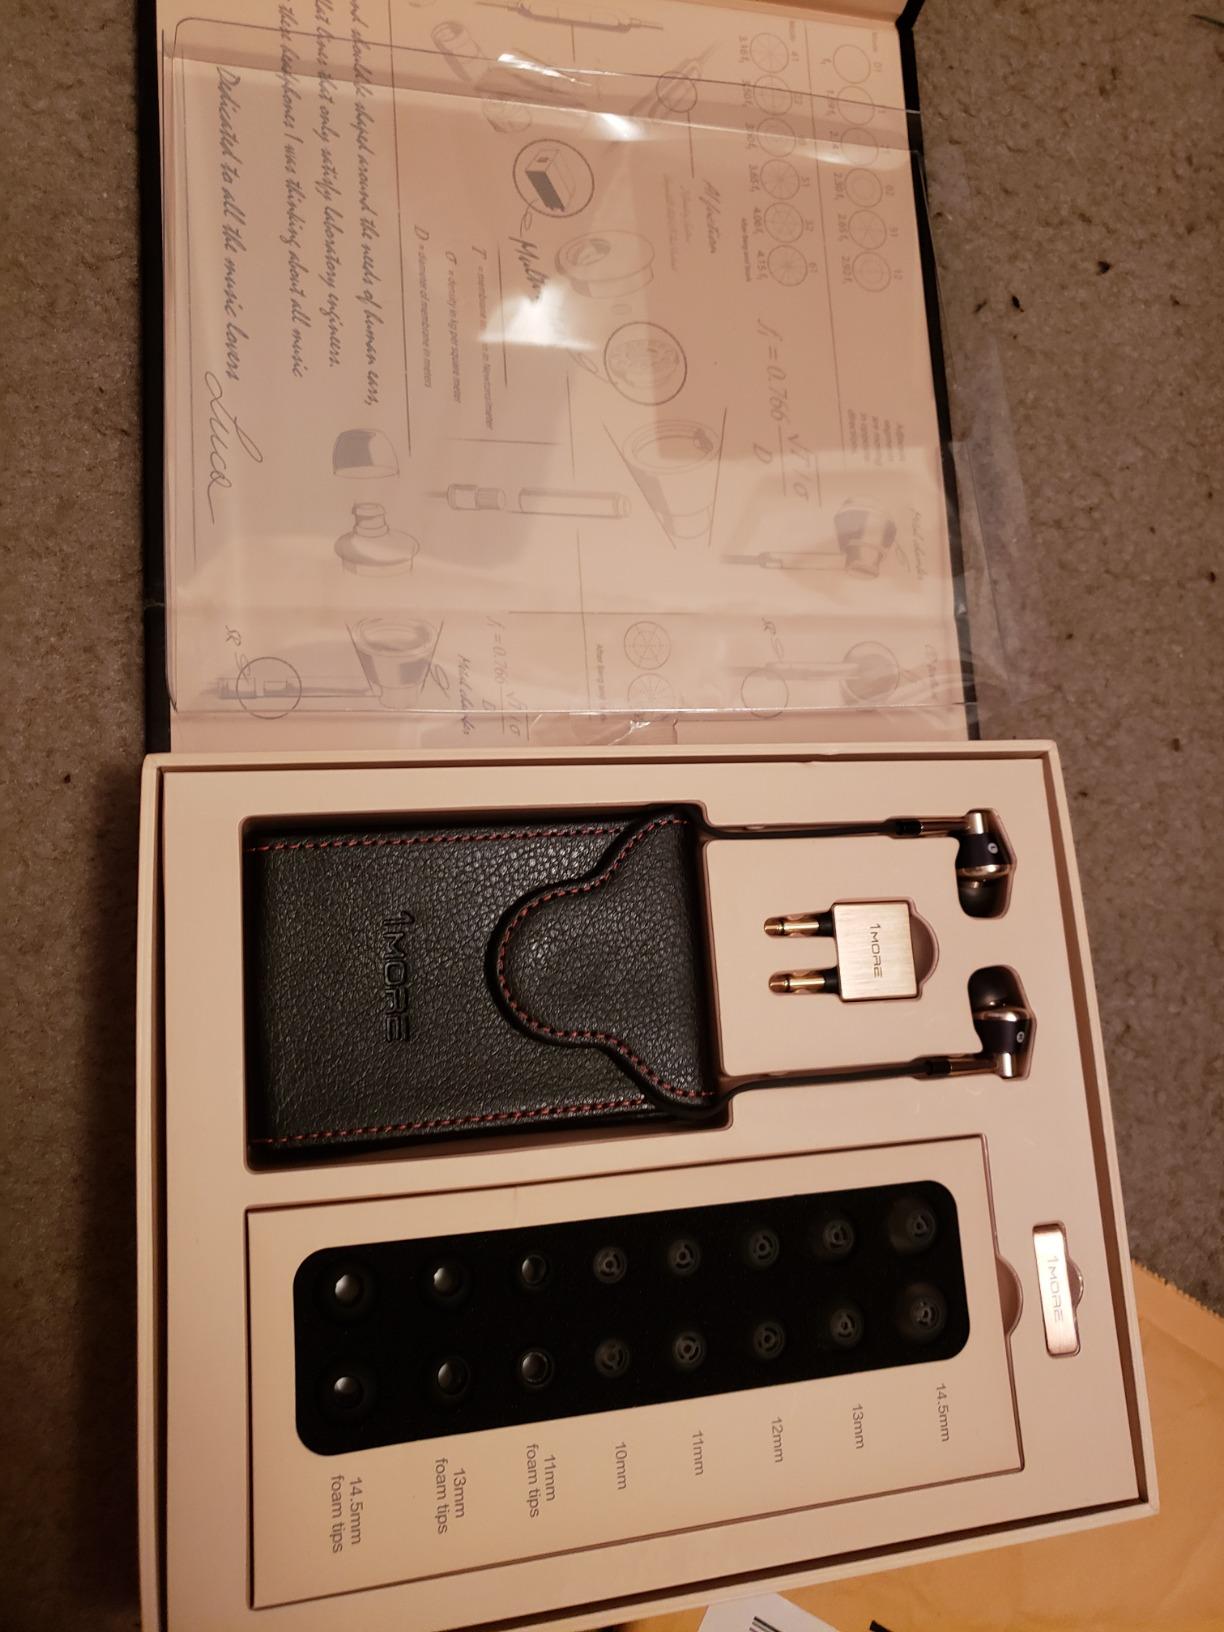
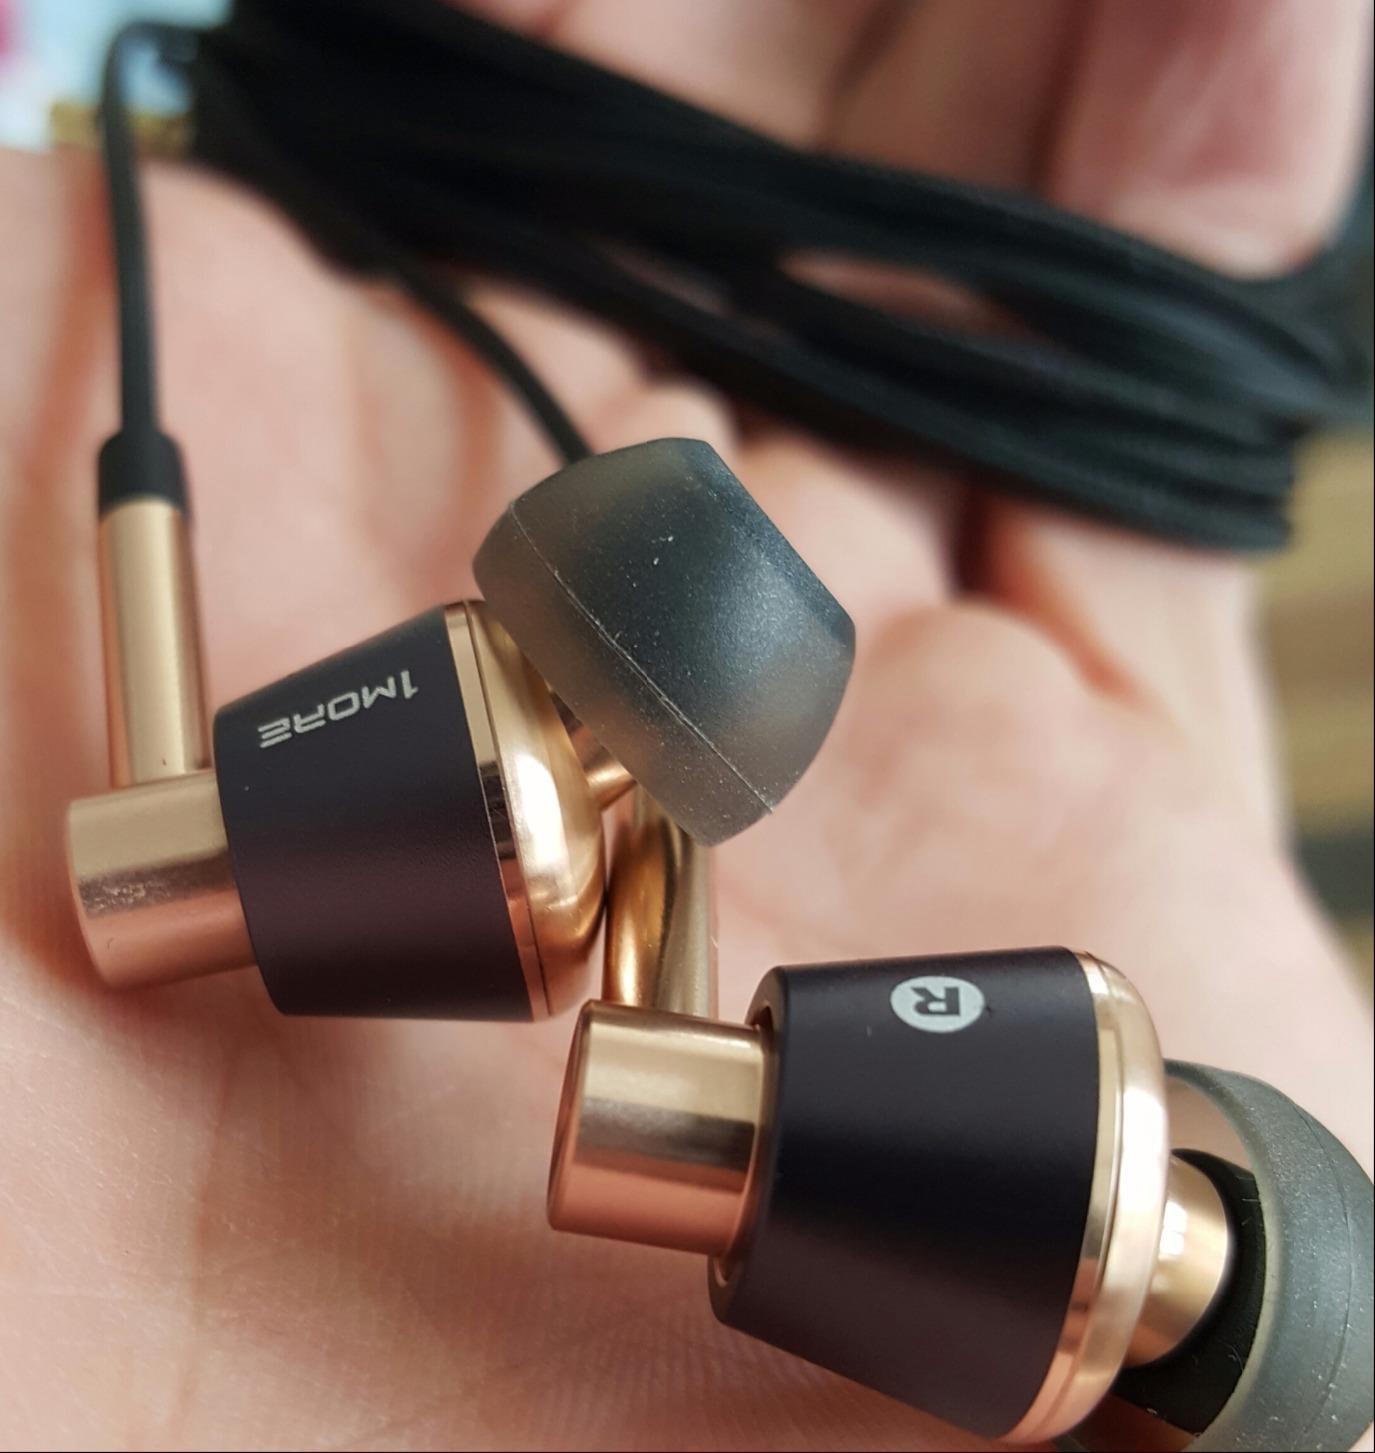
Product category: headphones
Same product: yes